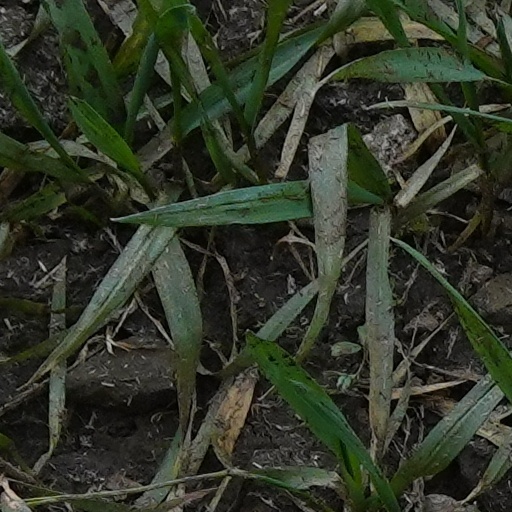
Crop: wheat